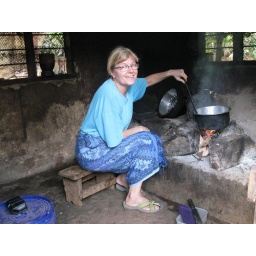
Cooking rice pilau for family in kitchen house just like camping every day